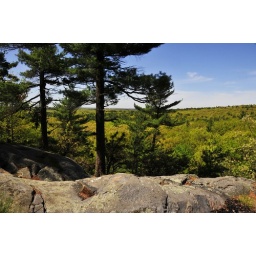
From Hawk HIll looking Southwest, with the soft green spring leaves of oak trees in the distance